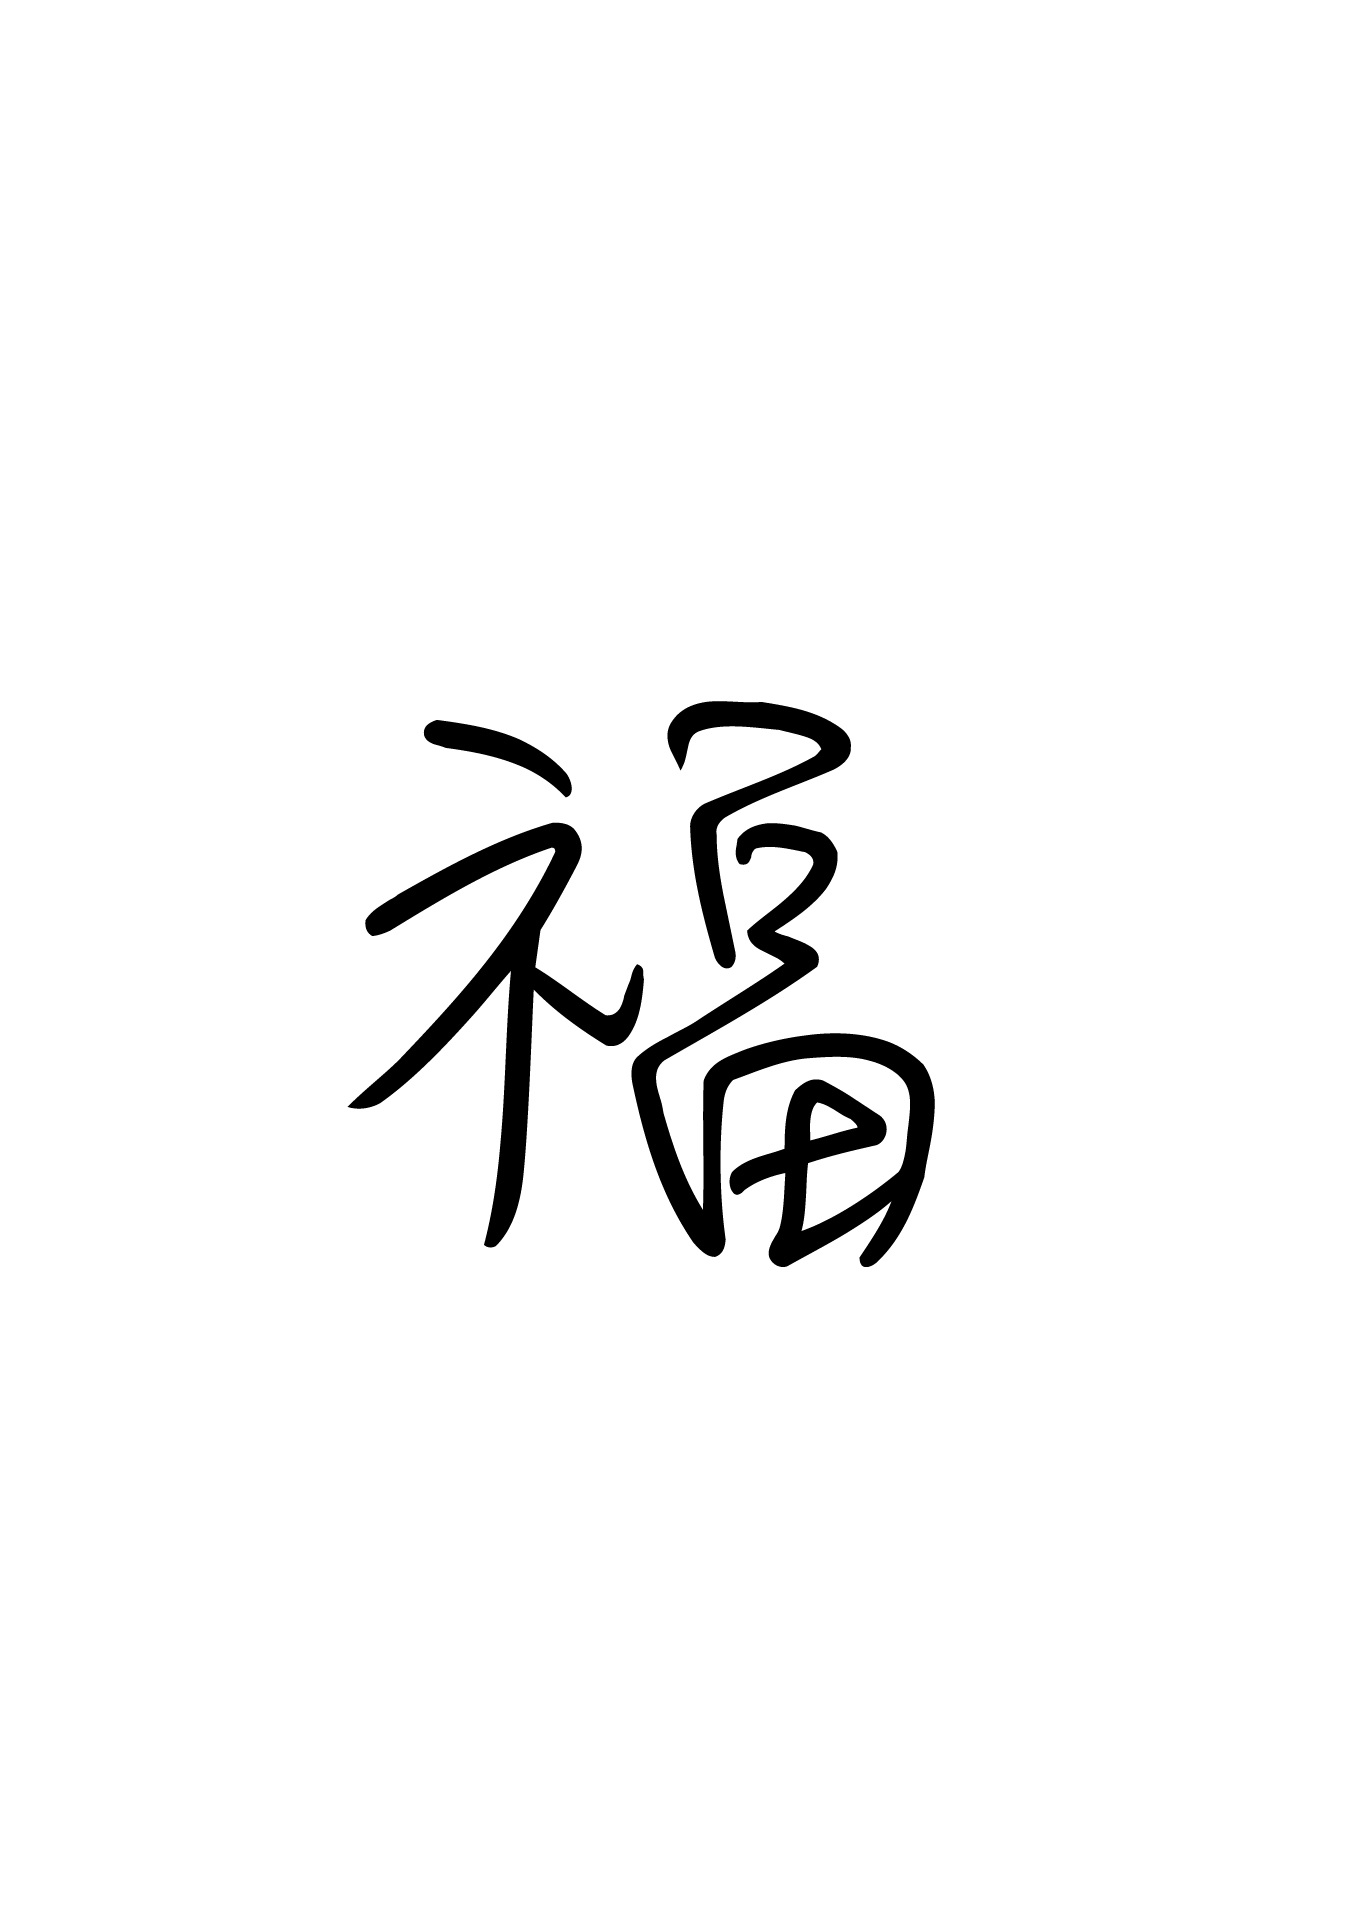
line, brand, font, logo, blessing, new year's day, chinese character, line art